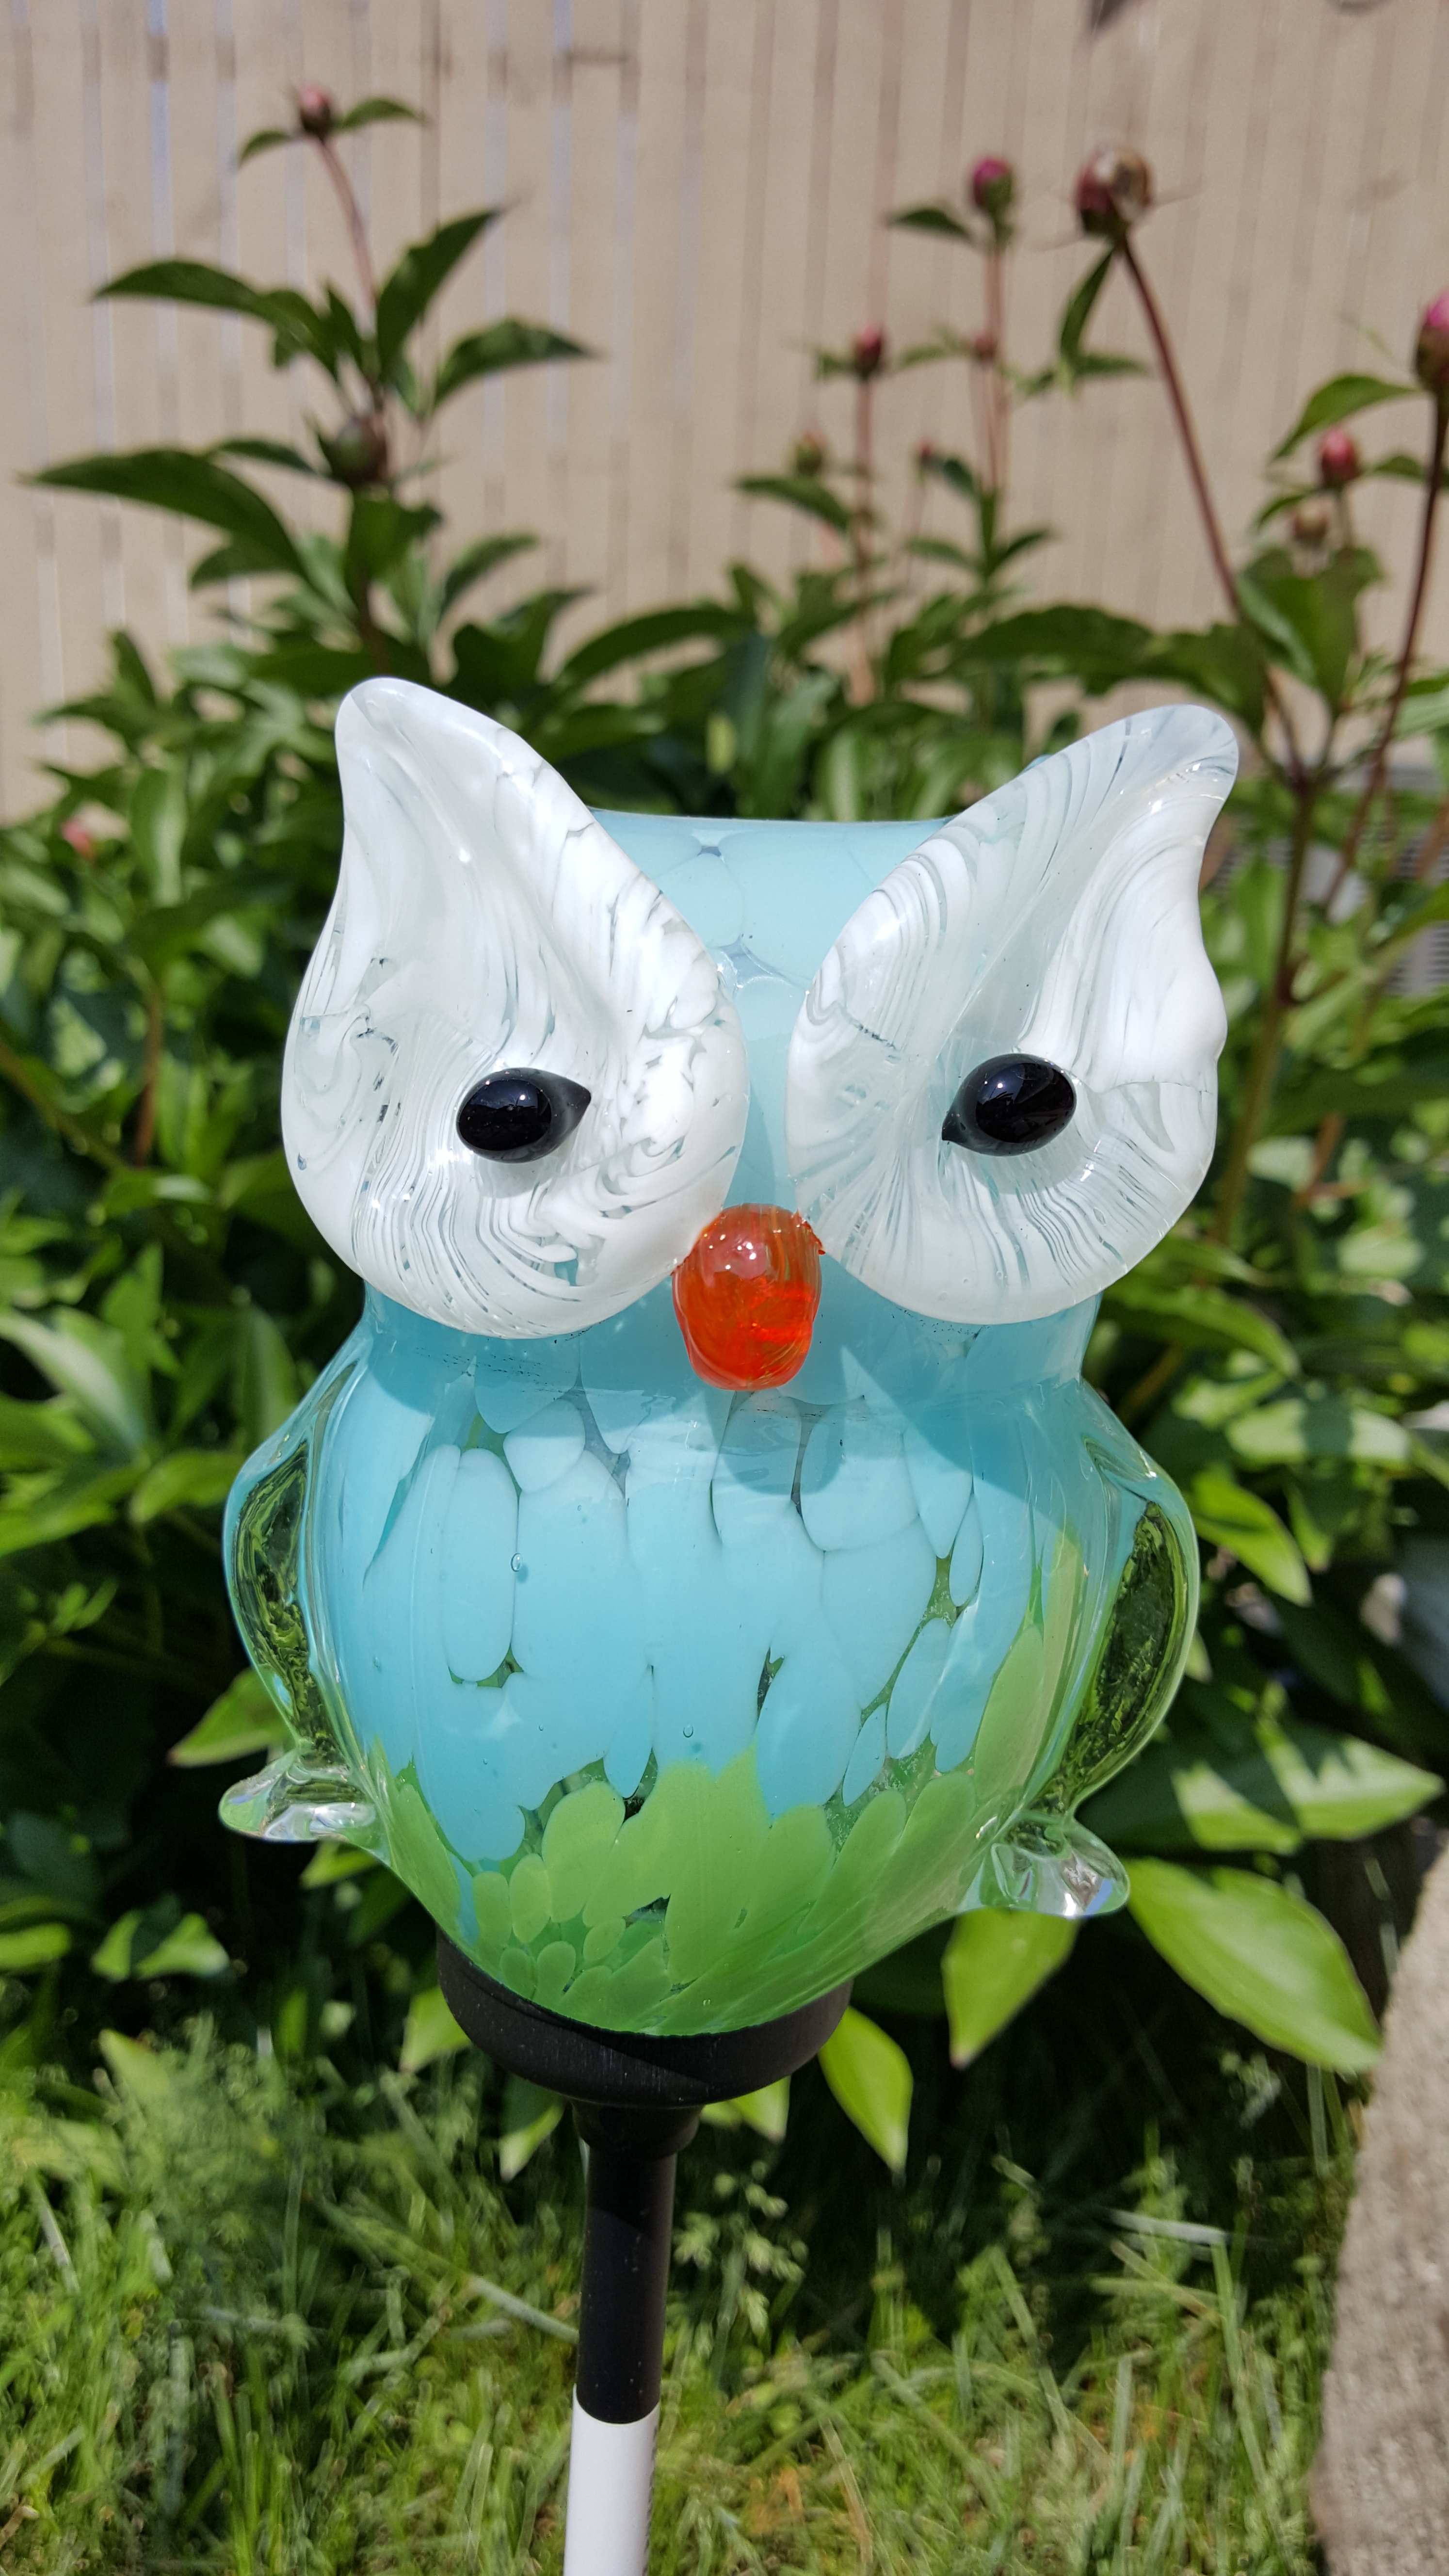
bird, sun, flower, glass, green, toy, owl, stuffed toy